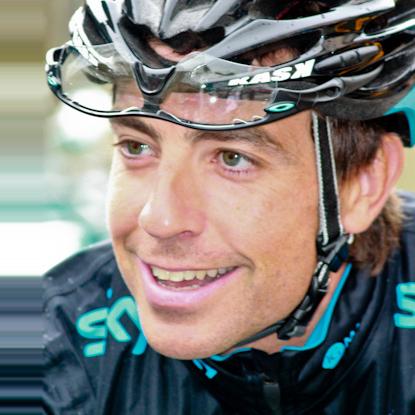
Age: 33